Pete Burns

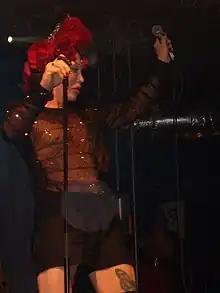
Burns performing at the Carling Academy Liverpool, 2008

In the mid-1990s, Burns collaborated with the Italian Eurodance-duo Glam to produce the single "Sex Drive", which was later re-recorded for "Nukleopatra". In 2004, Burns enjoyed solo success with the Pet Shop Boys-produced track "Jack and Jill Party". The track reached No. 75 in the UK Singles Chart. On 7 September 2010, Burns's solo single "Never Marry an Icon", produced and co-written by the Dirty Disco, was released to the iTunes Store. The single was released by band member Steve Coy's label, "Bristar Records". That year, Burns also appeared with Dutch Eurodance group Vengaboys in the music video for their song "Rocket to Uranus".